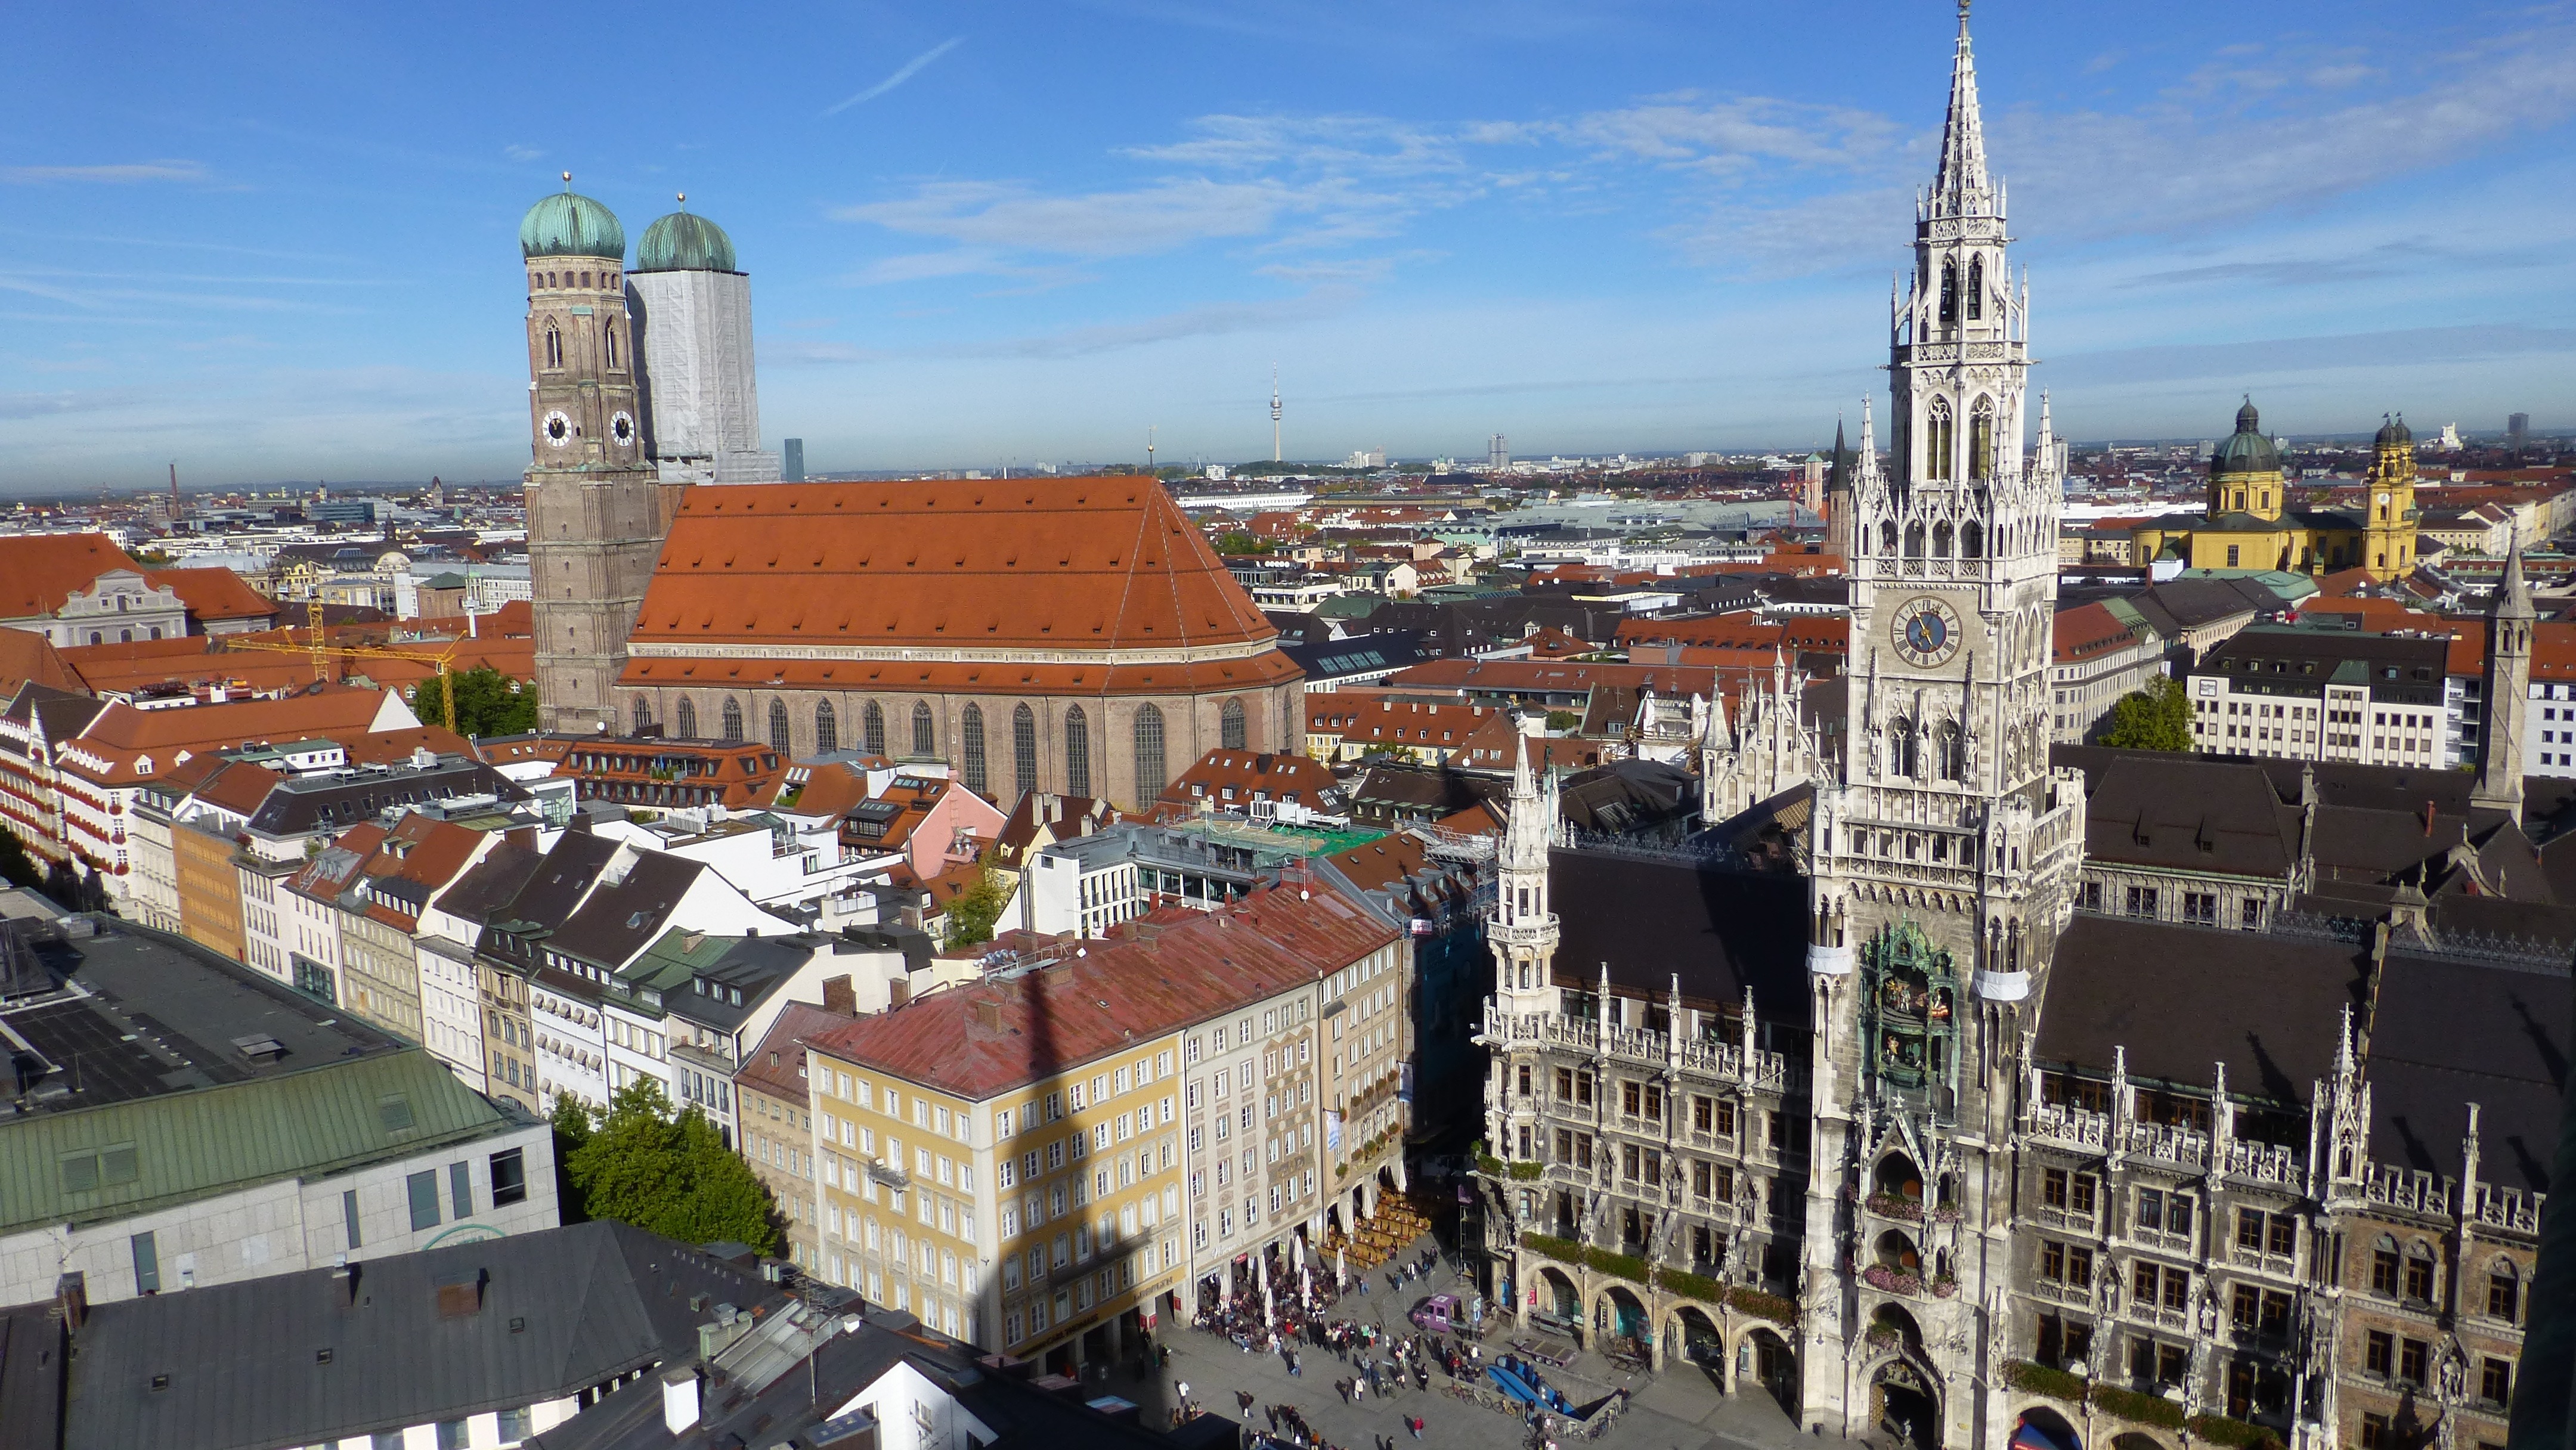
skyline, photography, town, city, skyscraper, cityscape, panorama, downtown, plaza, landmark, stadium, tower block, arena, town square, bavaria, munich, marienplatz, frauenkirche, metropolis, town hall, bird's eye view, tv tower, state capital, aerial photography, human settlement, sport venue